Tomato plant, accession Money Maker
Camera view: tilt-top (135 deg); turntable rotation: 240 degrees
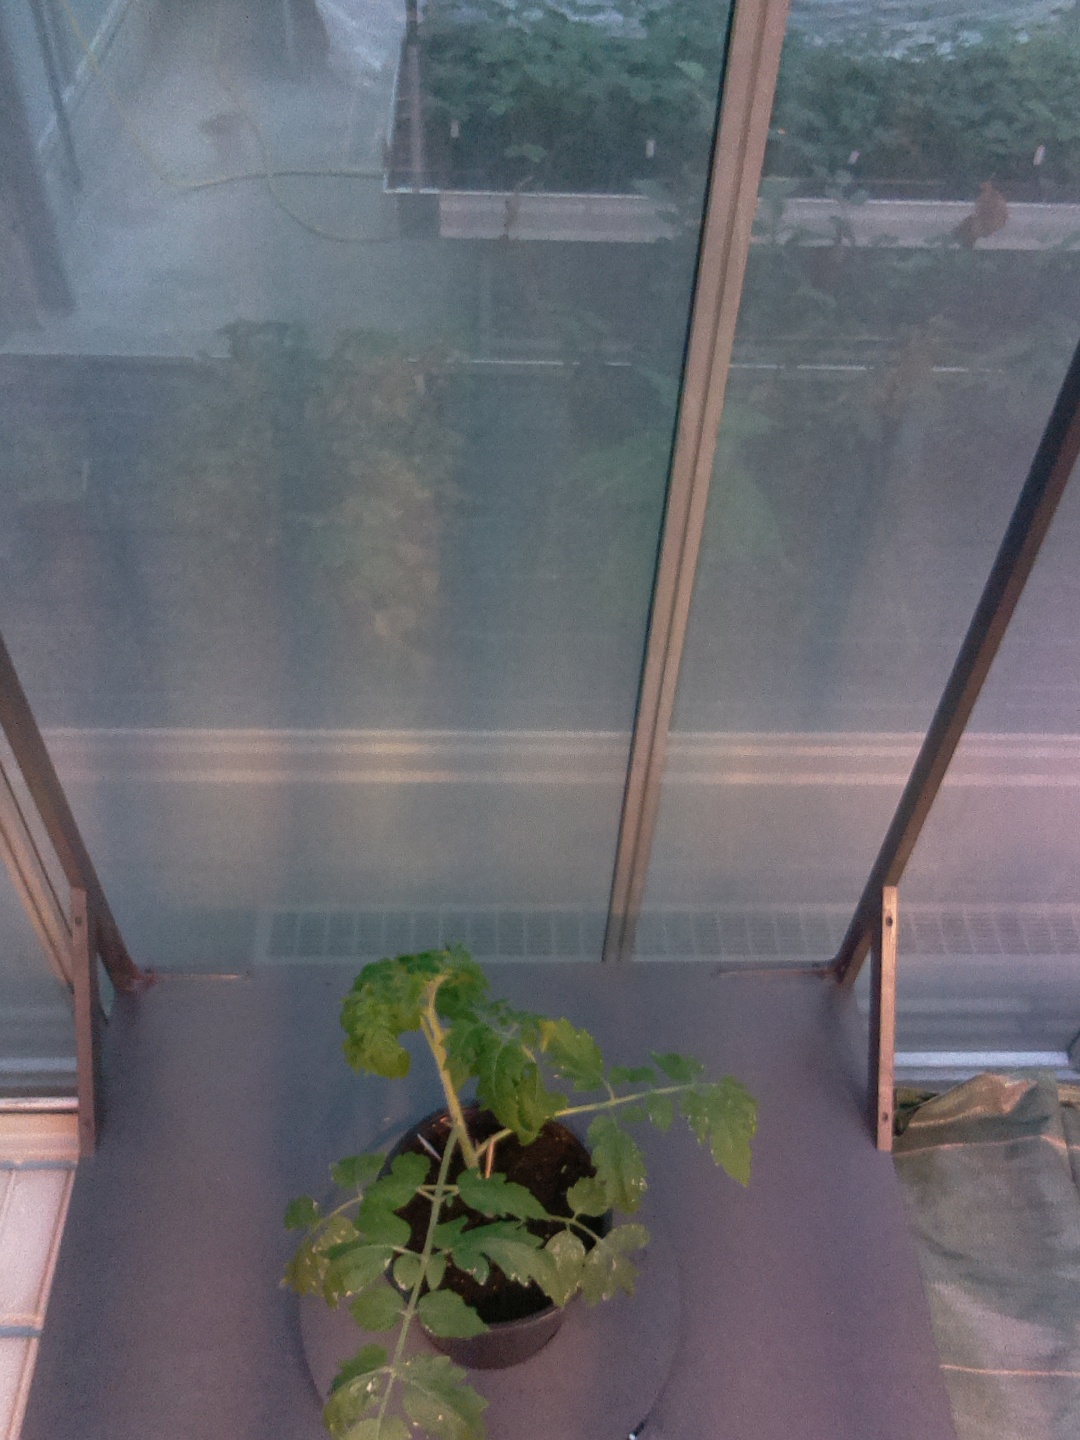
BBCH growth stage 13: 6 of true leaves visible